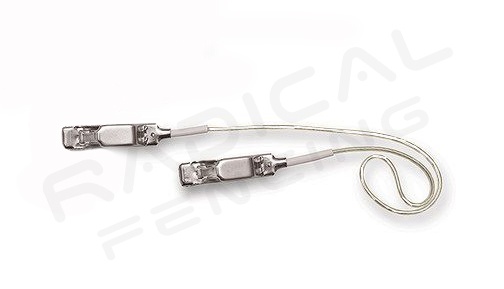
RF PBT Foil Sabre Mask Connector Cord, Straight White Wire
Straight white wire, with length and alligator clips as per current USFA and FIE rules. Key Advantage: This is a very resilient wire and will be a non-issue on competition day.
Category: Sporting Goods > Athletics > Fencing > Fencing Training Aids > Fencing Body Cords